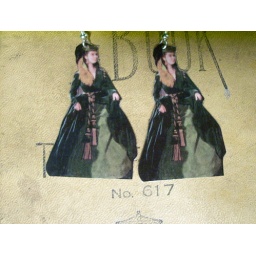
Scarlett in her curtain dress